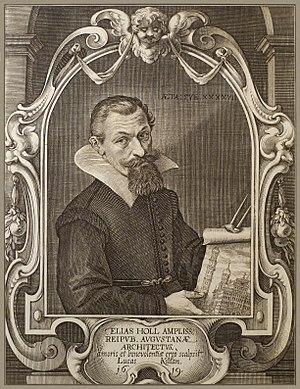
Elias Holl fut l’architecte le plus important du début de l'époque baroque dans le Saint-Empire.